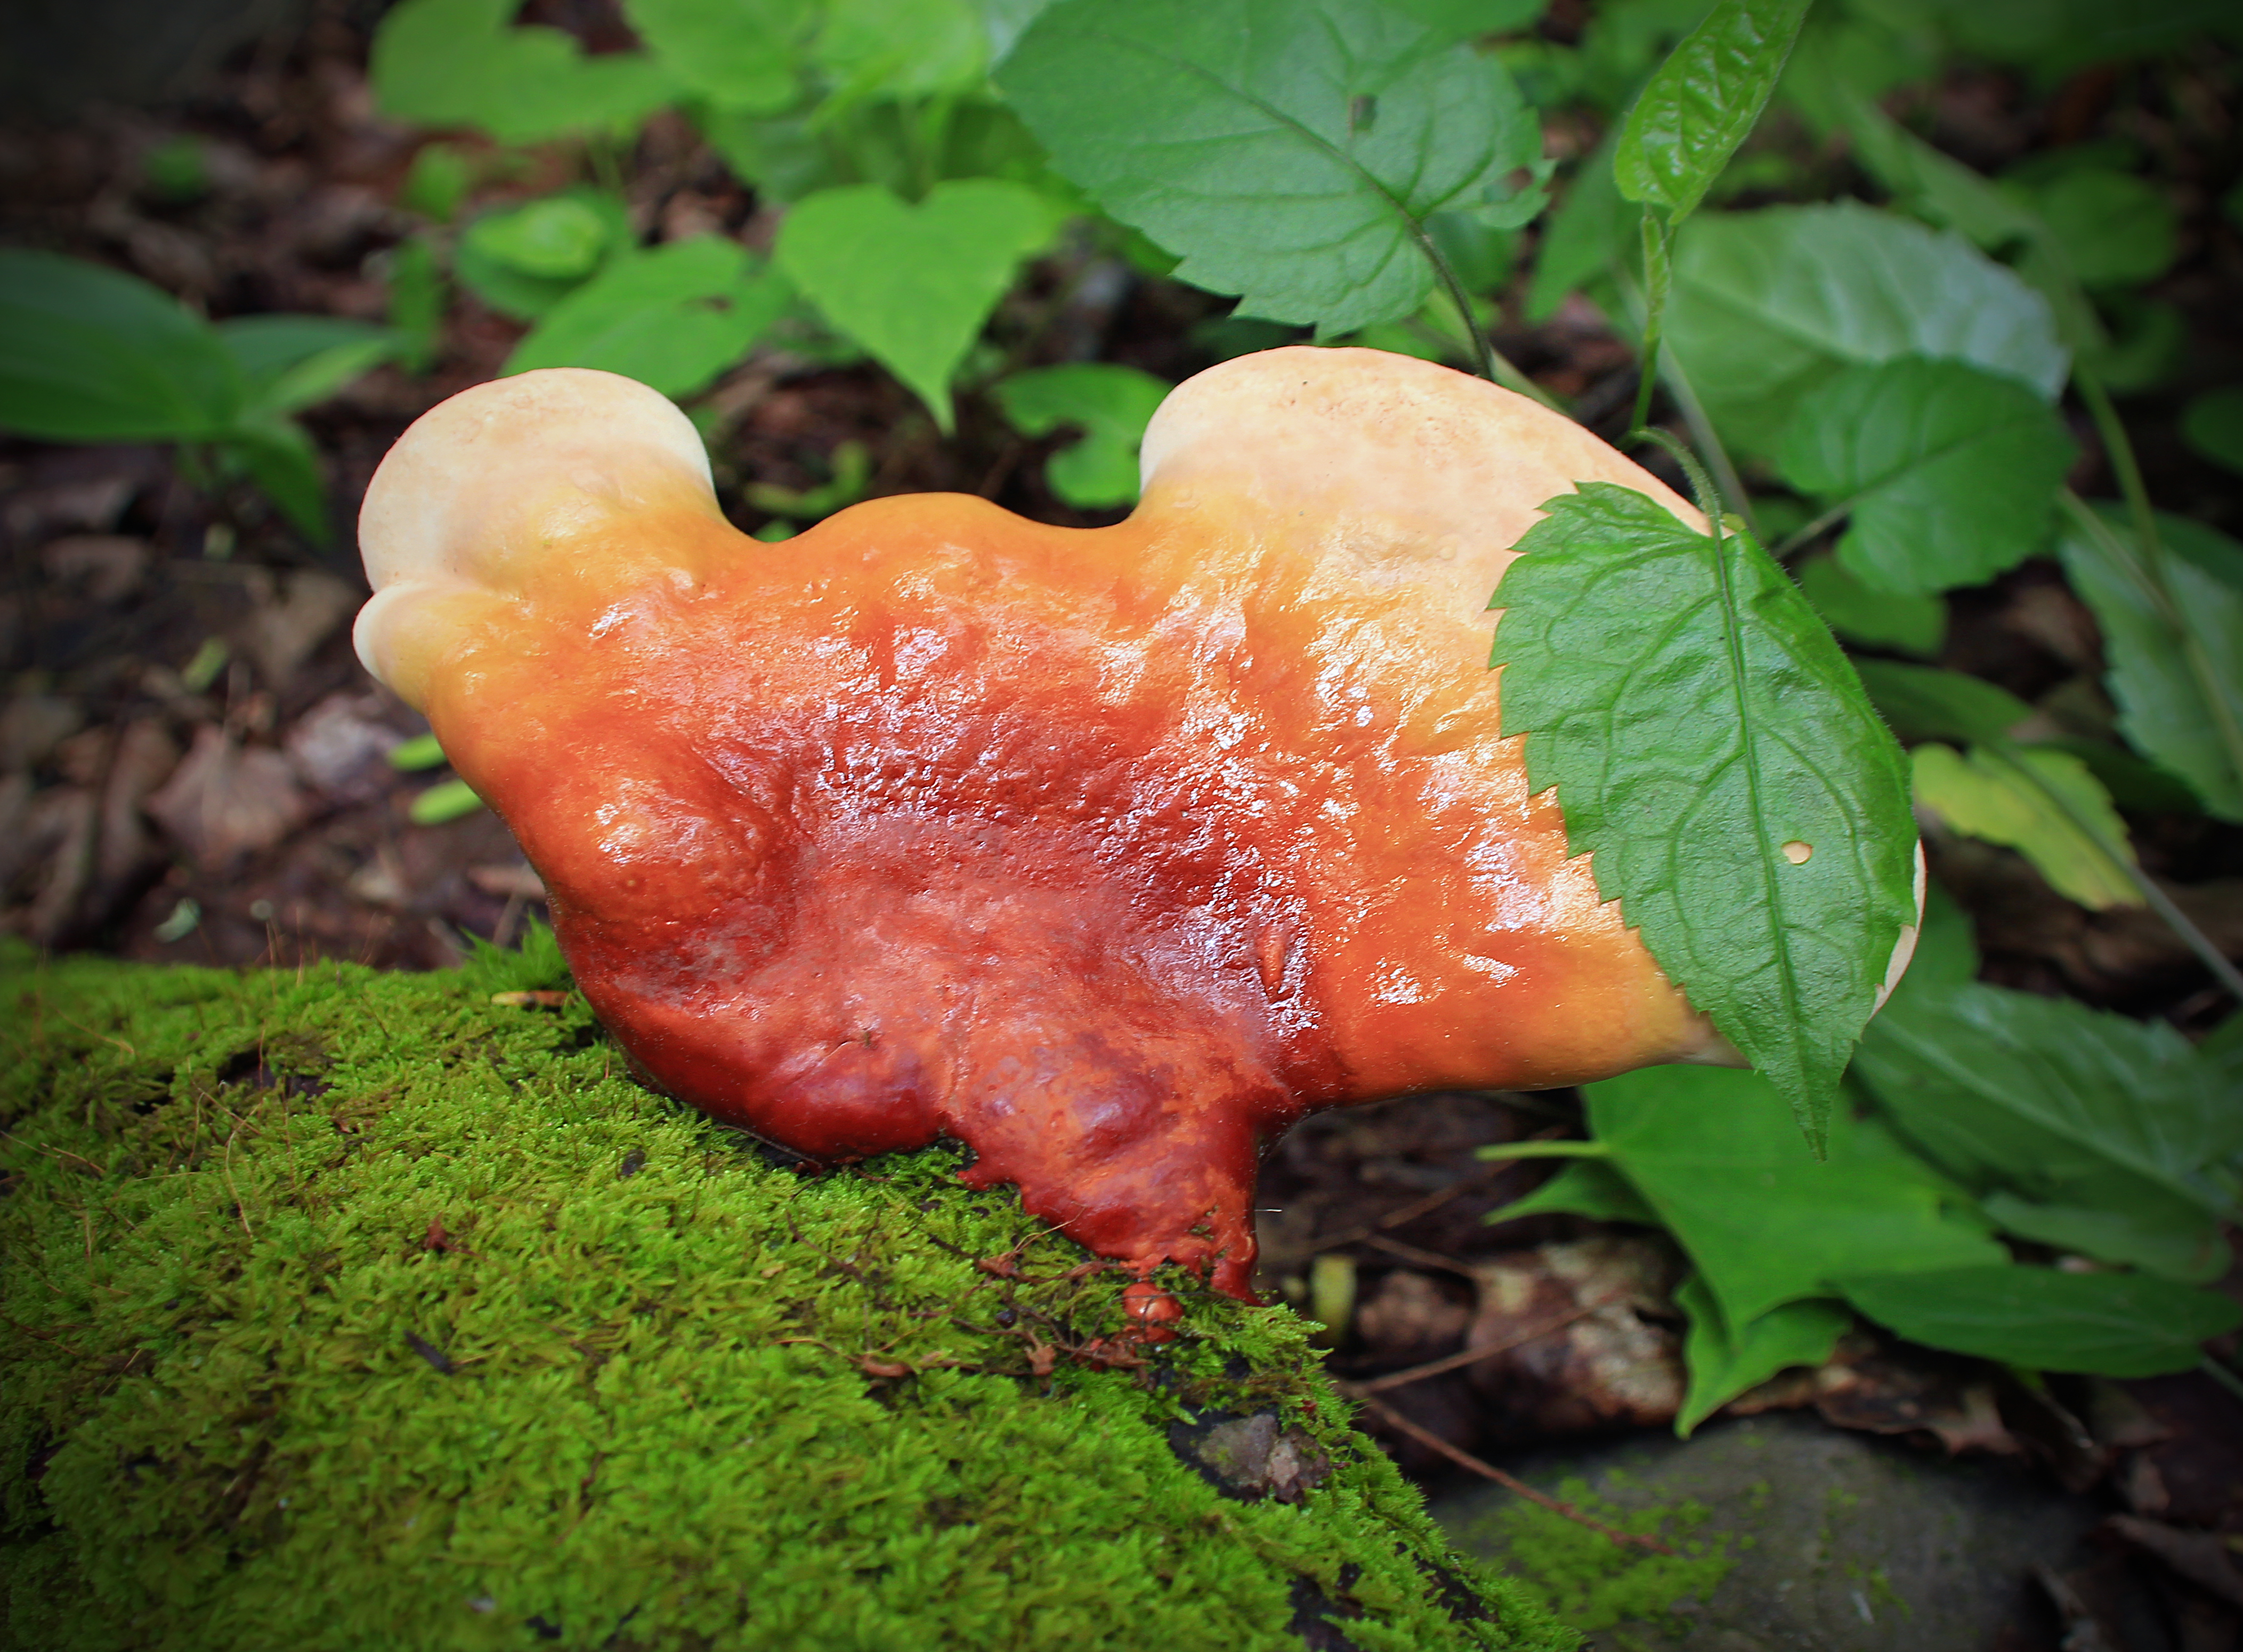
tree, nature, plant, hiking, leaf, flower, moss, spring, produce, autumn, mushroom, flora, plants, fungus, creativecommons, fungi, vegetation, mushrooms, pikecounty, undergrowth, pennsylvania, shelffungus, bracketfungus, delawarestateforest, ganodermatsugae, hemlockvarnishfungus, thunderswamptrail, bolete, auriculariales, macro photography, medicinal mushroom, agaricomycetes, auriculariaceae